Louise Adélaïde d'Orléans

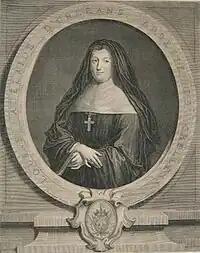
Louise Adélaïde in 1720 by Pierre Drevet.

Also according to her grandmother, Louise Adélaïde was very passionate about music and showed an interest in both theology and the sciences. In particular, she was intrigued with the science of surgery which was then going through an era of change and improvement.